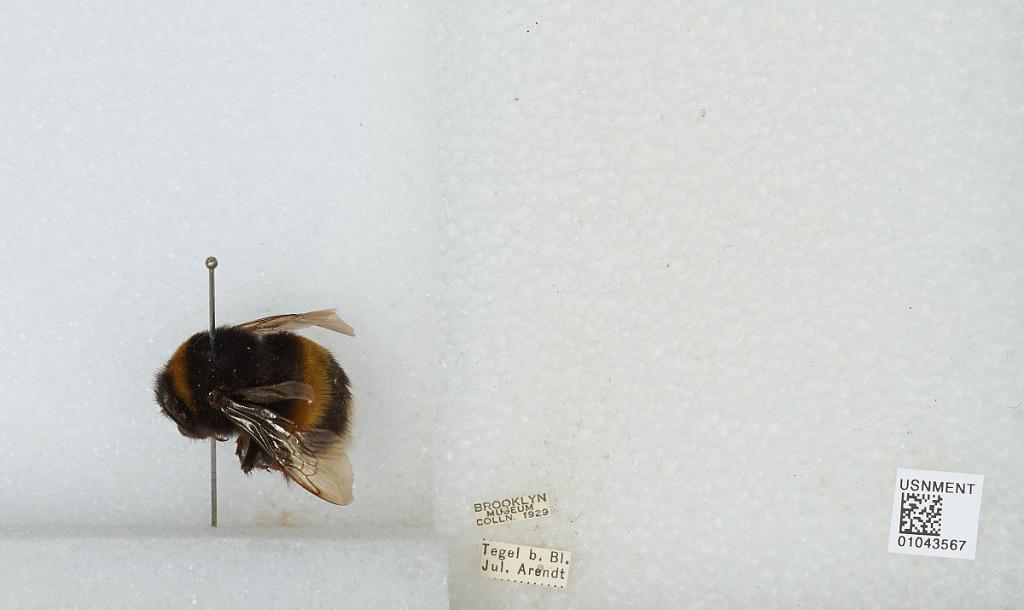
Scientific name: Bombus sp.
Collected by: Arendt
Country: Germany
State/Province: Berlin
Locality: Tegel
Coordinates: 52.58, 13.28